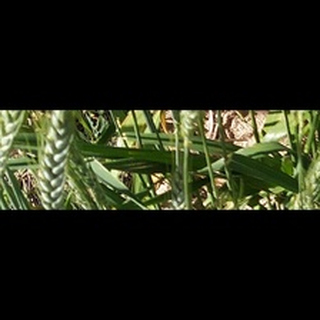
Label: healthy_wheat